Godefroy Maurice de La Tour d'Auvergne, Duke of Bouillon

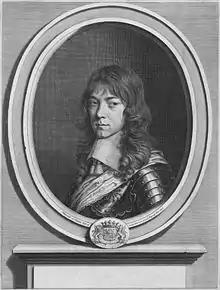
Godefroy Maurice in 1657

Godefroy Maurice de La Tour d'Auvergne, Duke of Bouillon (21 June 1636 – 26 July 1721) was a French nobleman and member of the House of La Tour d'Auvergne, one of the most important families in France at the time. He married Marie Anne Mancini, niece of Cardinal Mazarin and had seven children.